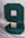
Number: 9